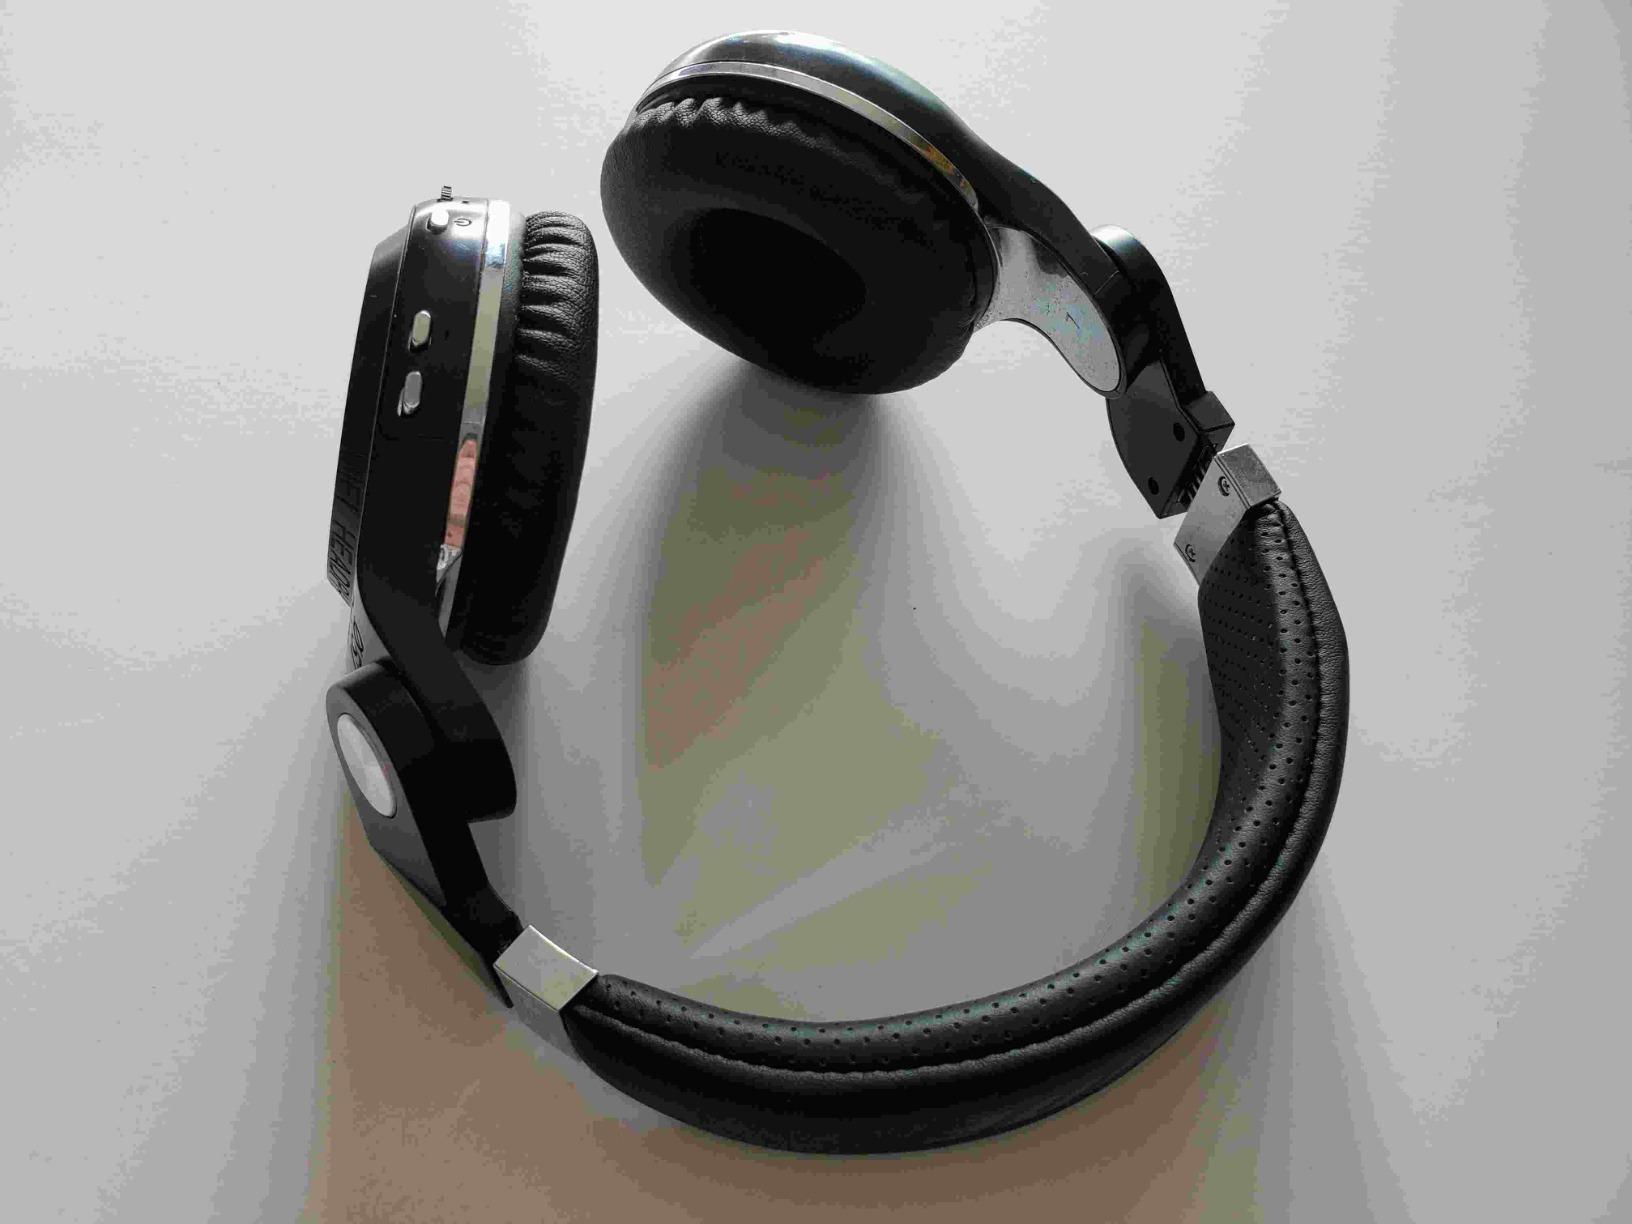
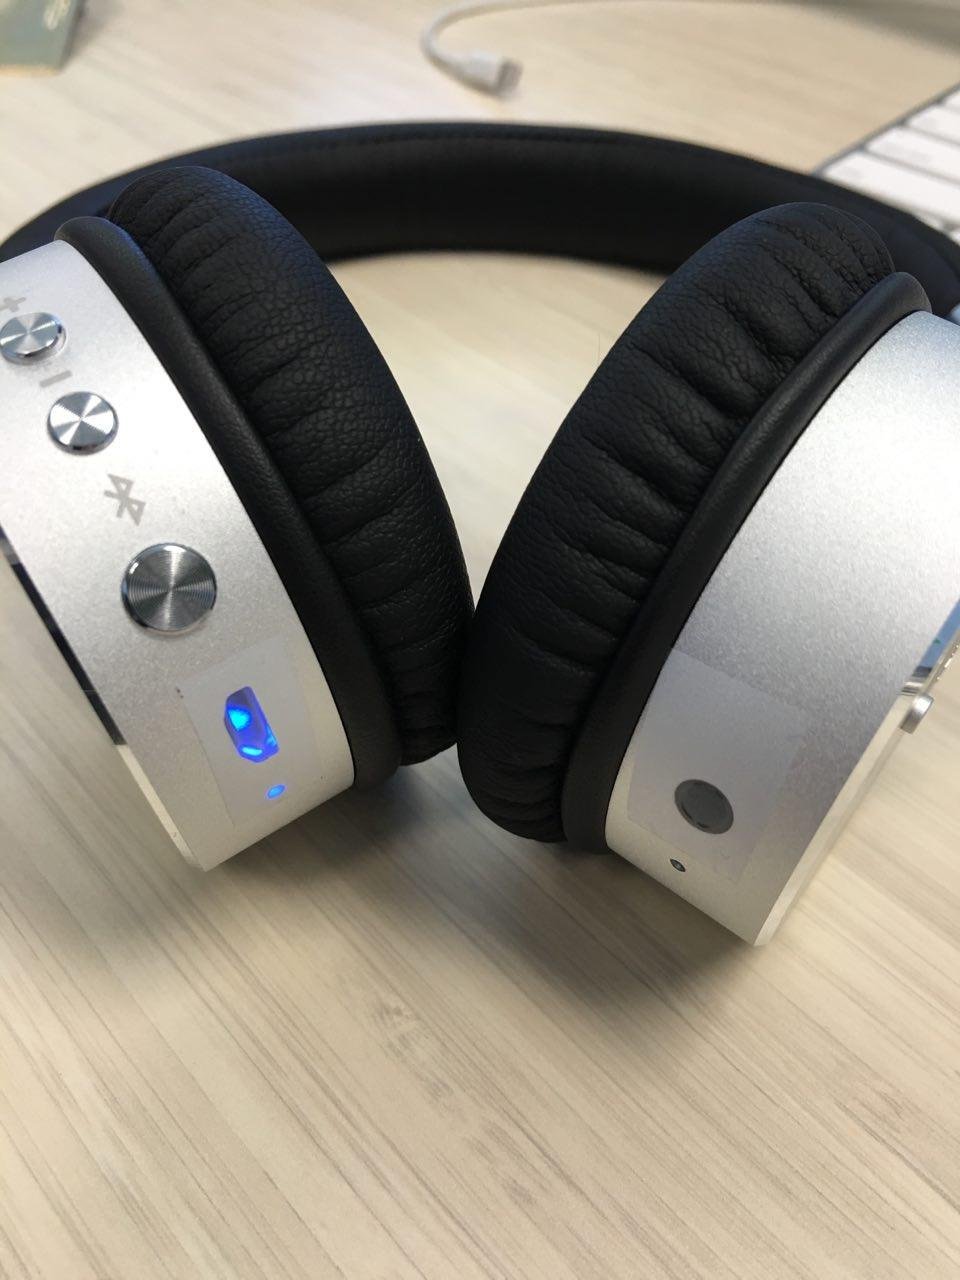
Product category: headphones
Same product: no